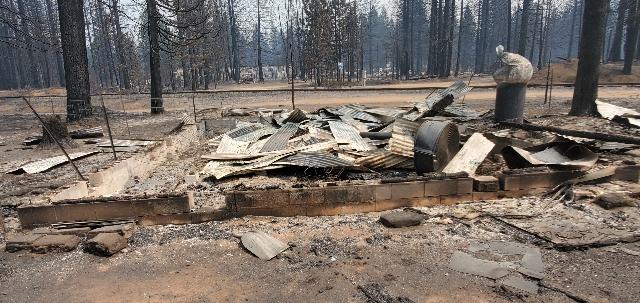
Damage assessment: destroyed